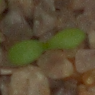
Label: scentless_mayweed